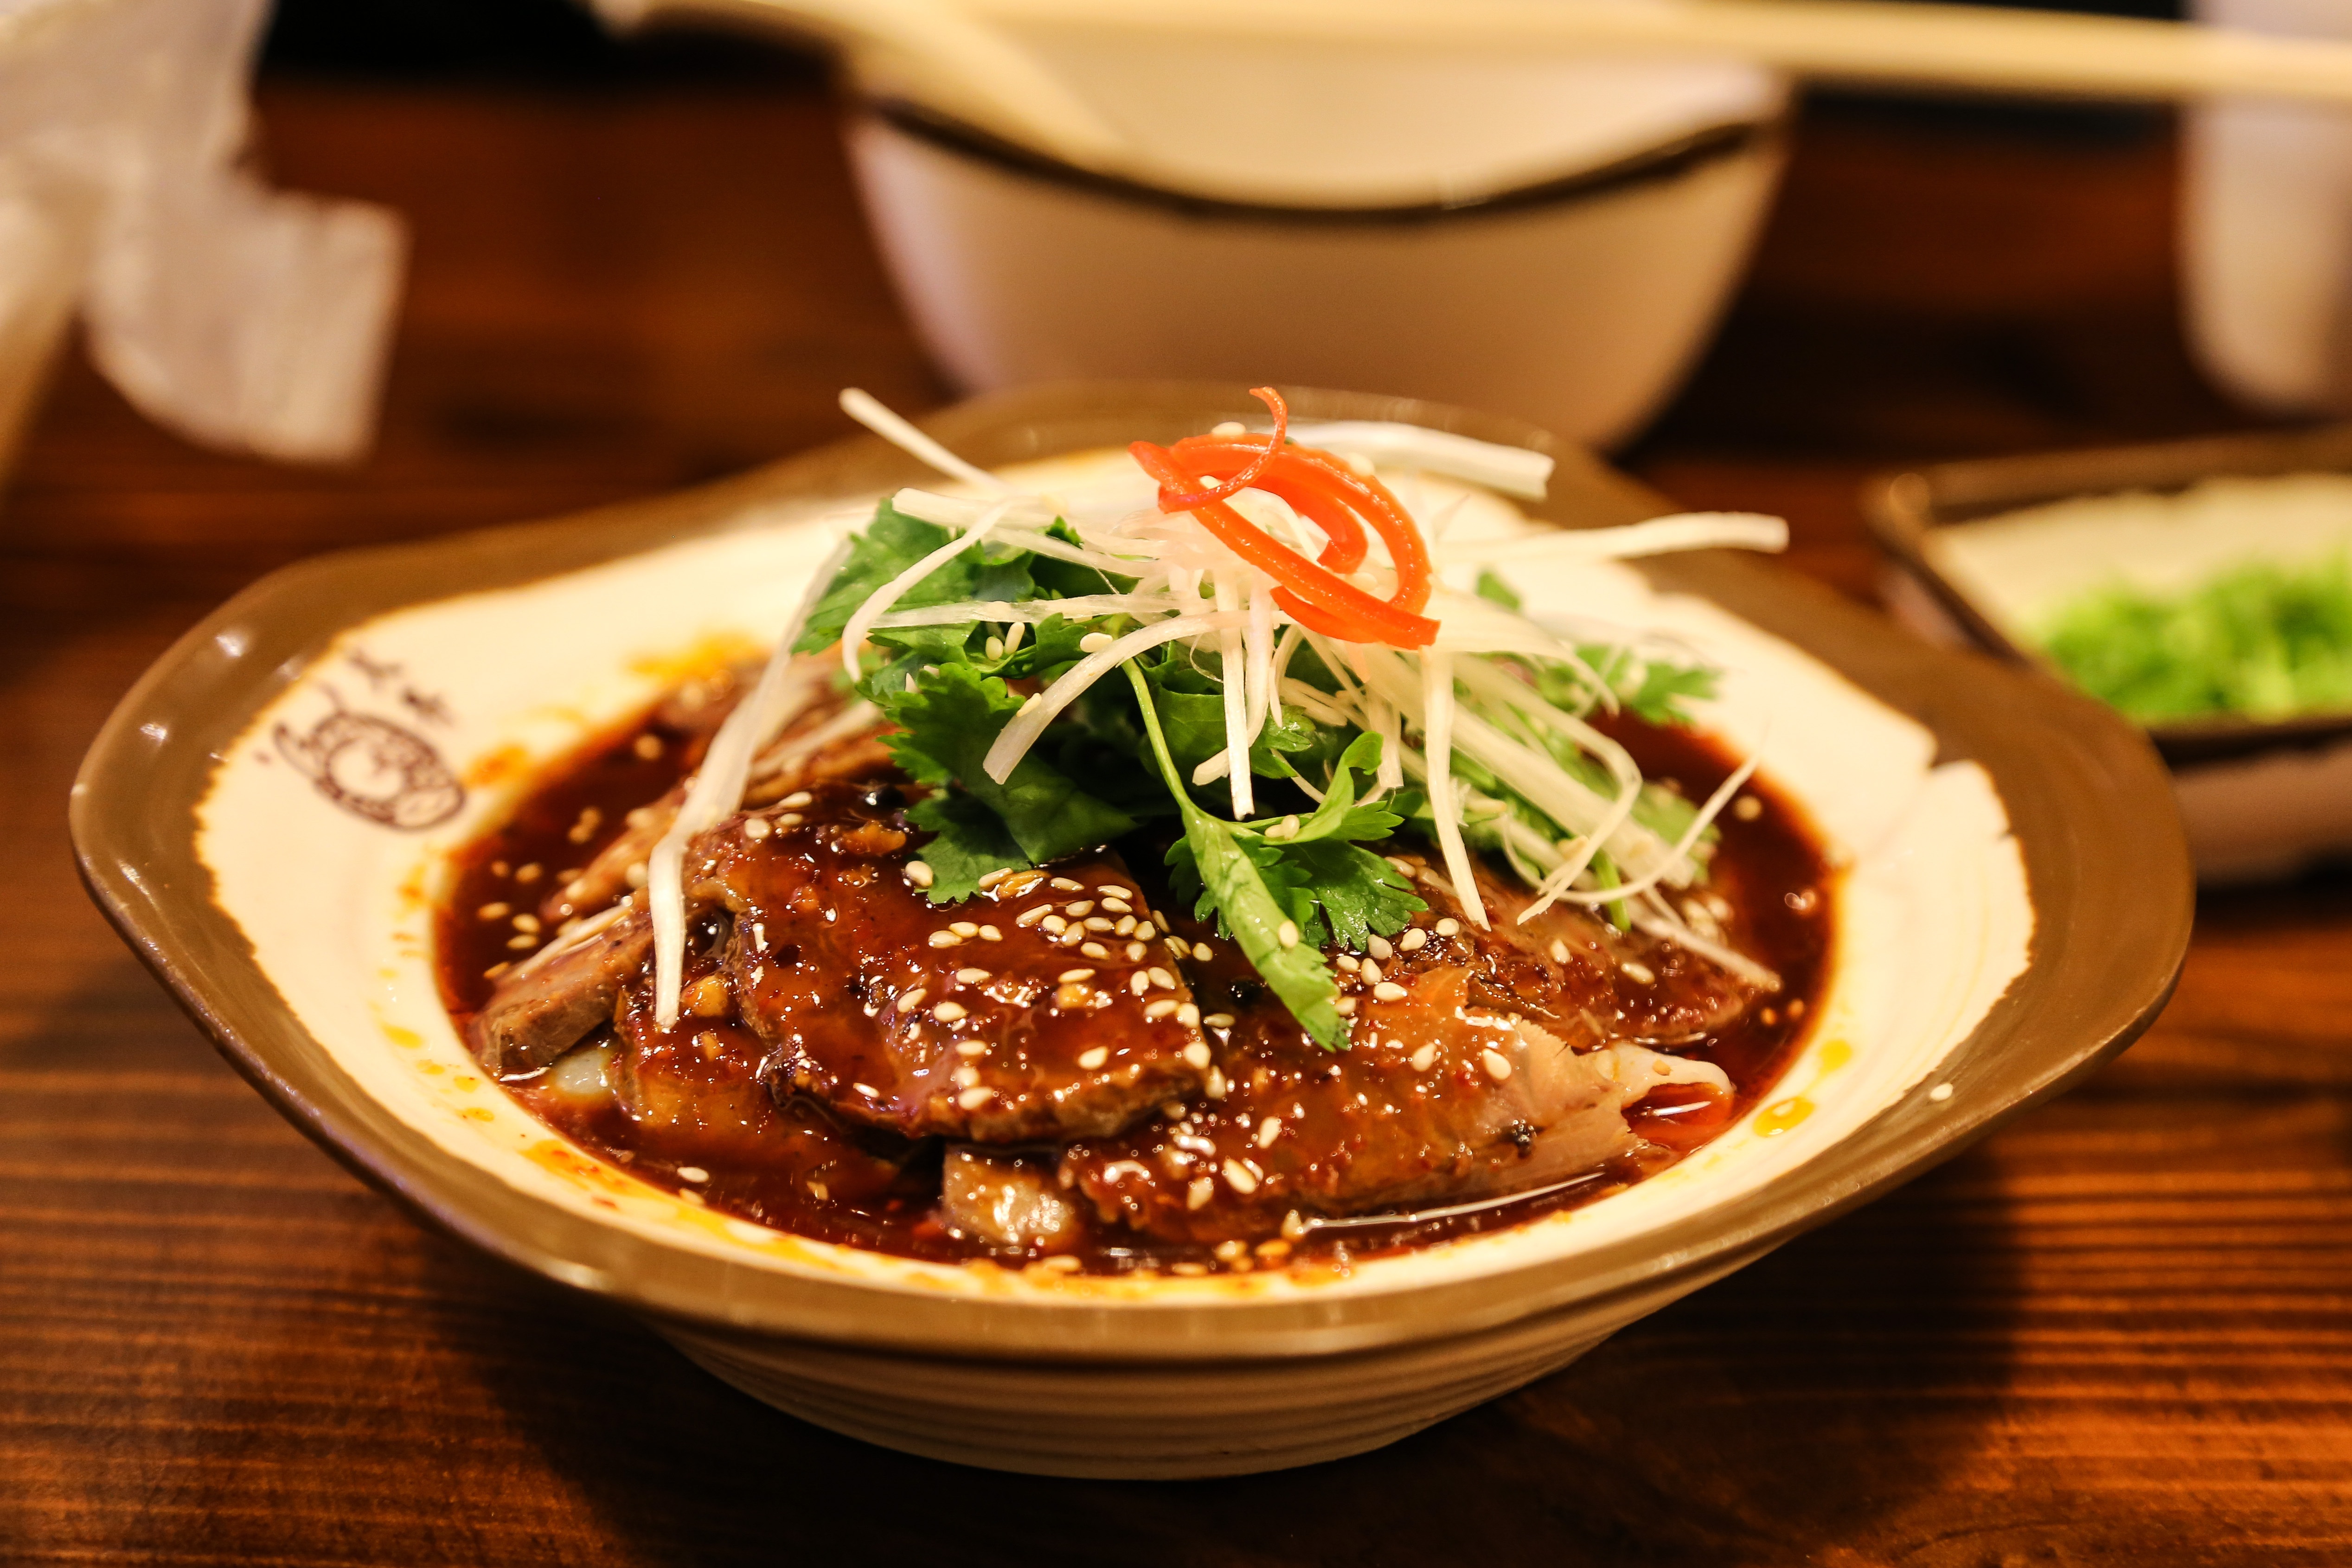
restaurant, dish, meal, food, cooking, asia, gourmet, meat, cuisine, noodle, asian food, catering, chinese food, southeast asian food, bulgogi, chaoshan casserole soup, beef rice paper